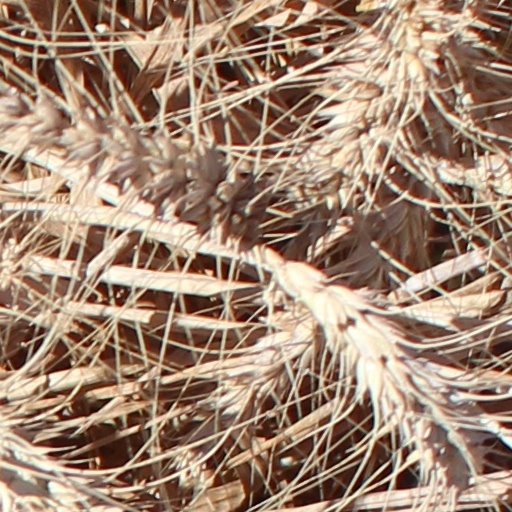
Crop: wheat